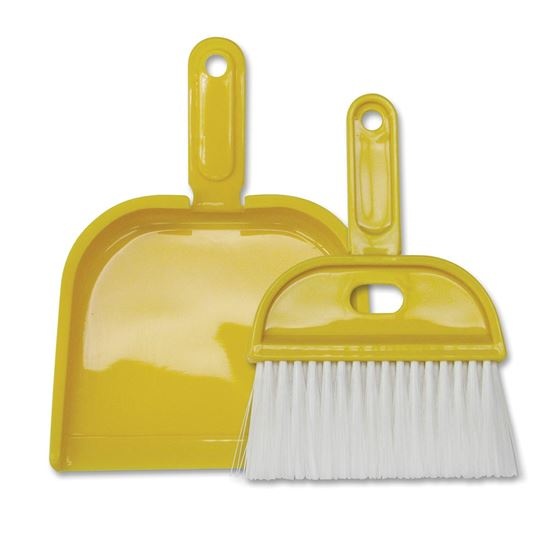
Whisk And Dust Pan
Made of high strength plastic. Whisk broom snaps into dust pan handle. Weight: 4 oz
Brand: Stansport
Category: Home & Garden > Household Supplies > Household Cleaning Supplies > Dustpans